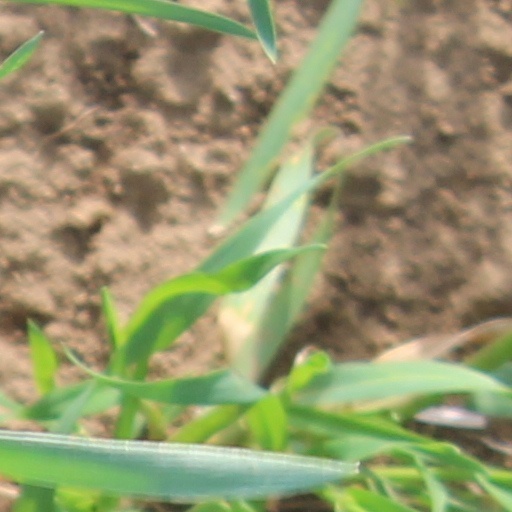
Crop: wheat